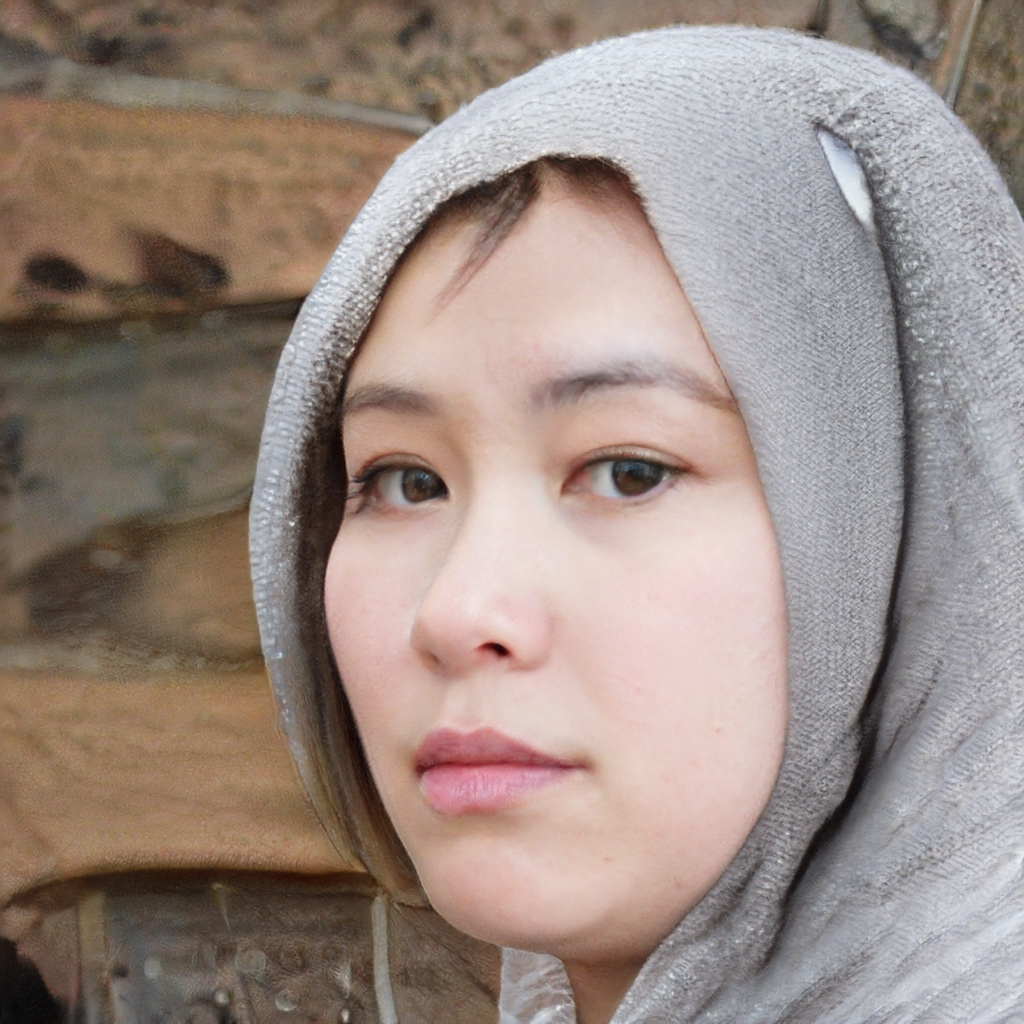
Gender: Female